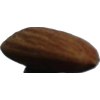
Label: Almonds 1